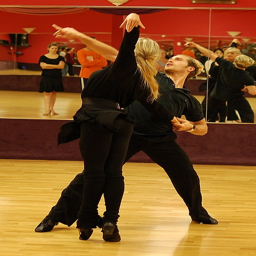
person two of my favorite dancers of all time .